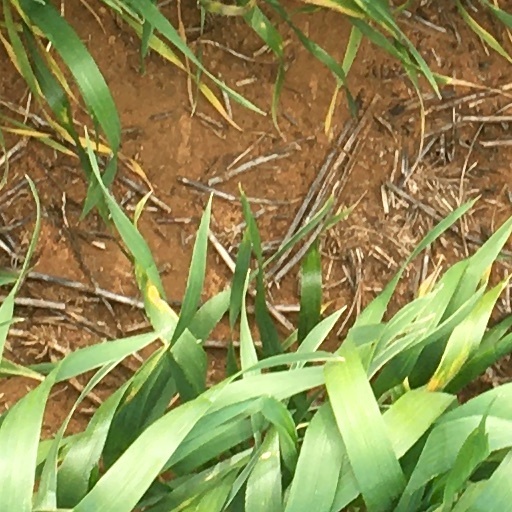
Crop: wheat